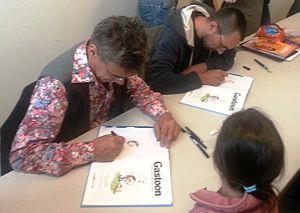
Jean &amp
Simon Léturgie, né le 26 juillet 1974 à Caen, est un dessinateur de bande dessinée français. Son père est le scénariste Jean Léturgie, avec lequel il réalise, depuis 1999, sa série la plus connue, Spoon et White.
Jean Léturgie est un scénariste de bande dessinée, né le 24 décembre 1947 à Caen.
Gastoon est une série de bande dessinée de Yann, Jean Léturgie et Simon Léturgie, dérivée de la série Gaston d'André Franquin. Elle met en scène le petit Gastoon, neveu de Gaston Lagaffe. Le premier album intitulé Gaffe au neveu ! est sorti le 26 août 2011 aux éditions Marsu Productions. La série est un échec critique avant même sa sortie, malgré un relatif succès commercial. Elle est désormais arrêtée.